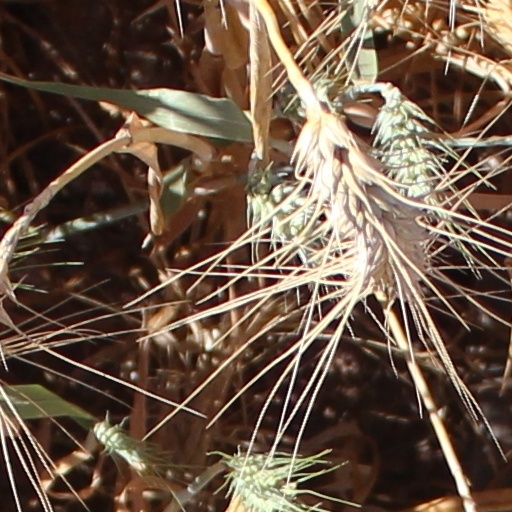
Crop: wheat